List of Eurovision Song Contest entries (1956–2003)

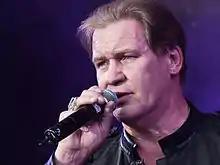
's Johnny Logan has won the contest three times as a performer and composer, and was the first performer to win multiple contests.

Since the Eurovision Song Contest began in 1956 and until semi-finals were introduced in 2004, a total of 917 entries were submitted, comprising songs and artists which represented thirty-eight countries. The contest, organised by the European Broadcasting Union (EBU), is held annually between members of the union, with participating broadcasters from different countries submitting songs to the event and casting votes to determine the most popular in the competition. From an original seven participating countries in the first edition, over twenty entries were submitted into the competition in the early 2000s, before the contest started expanding more rapidly in 2004.